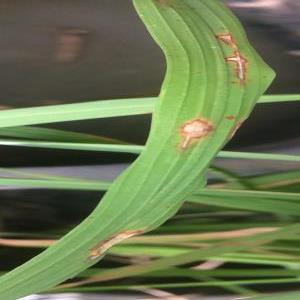
Disease: Blast